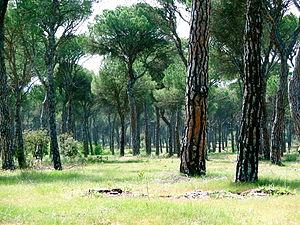
La province de Valladolid est l'une des neuf provinces de la communauté autonome de Castille-et-León, dans le nord-ouest de l'Espagne. Elle compte une population de 520 716 habitants pour un total de 225 municipalités, une superficie de 8 110 km² et une densité de population de 64,19 hab/km². Sa capitale est la ville de Valladolid. Cette province se distingue par un des plus hauts indices de développement humain dans le monde, s'expliquant par le haut index atteint par le niveau d'éducation, un des meilleurs d'Espagne.